Chintamani, Karnataka

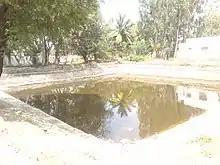
Kalyani Near Railway Station

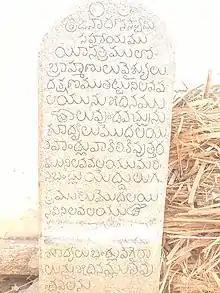
Inscription at Vasavi Temple on Ganigara Veedi

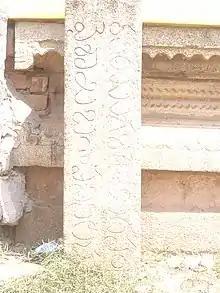
Inscription at Vasavi Temple on Ganigara Veedi

from the Textiles and weavers in medieval South India by Vijaya Ramaswamy. Its to be noted that Chintamani shares the border with Andhra Pradesh.